Dijon-Porte-Neuve station

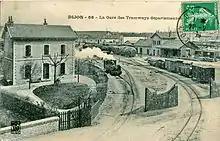
Gare de Dijon-Porte-Neuve, next to the Departmental Railways of the Côte-d'Or Station (circa 1908)

The French railway company Chemins de fer de Paris à Lyon et à la Méditerranée (PLM) was awarded a concession in 1863 to build a rail line from Dijon to Langres, and from there to France's border with Belgium. The large existing PLM train station was judged as not suitable for the new line and a site to the east of the city was chosen instead. Gare de Dijon-Porte-Neuve opened in 1870, after the beginning of the Franco-Prussian War.